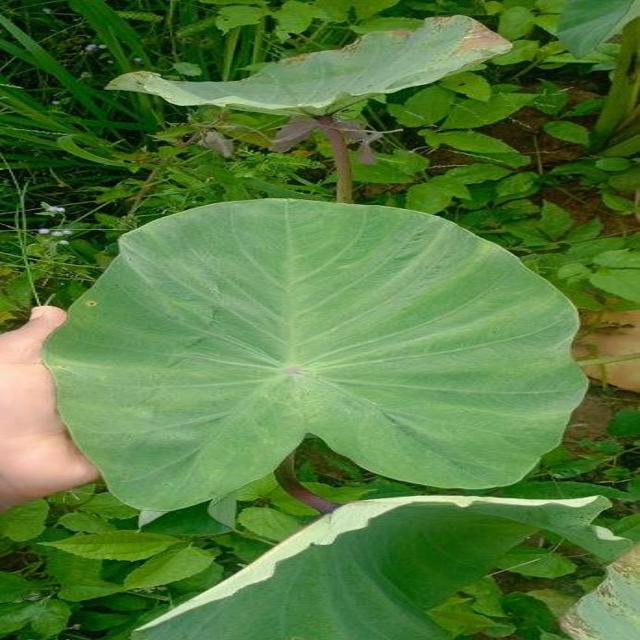
Label: Healthy